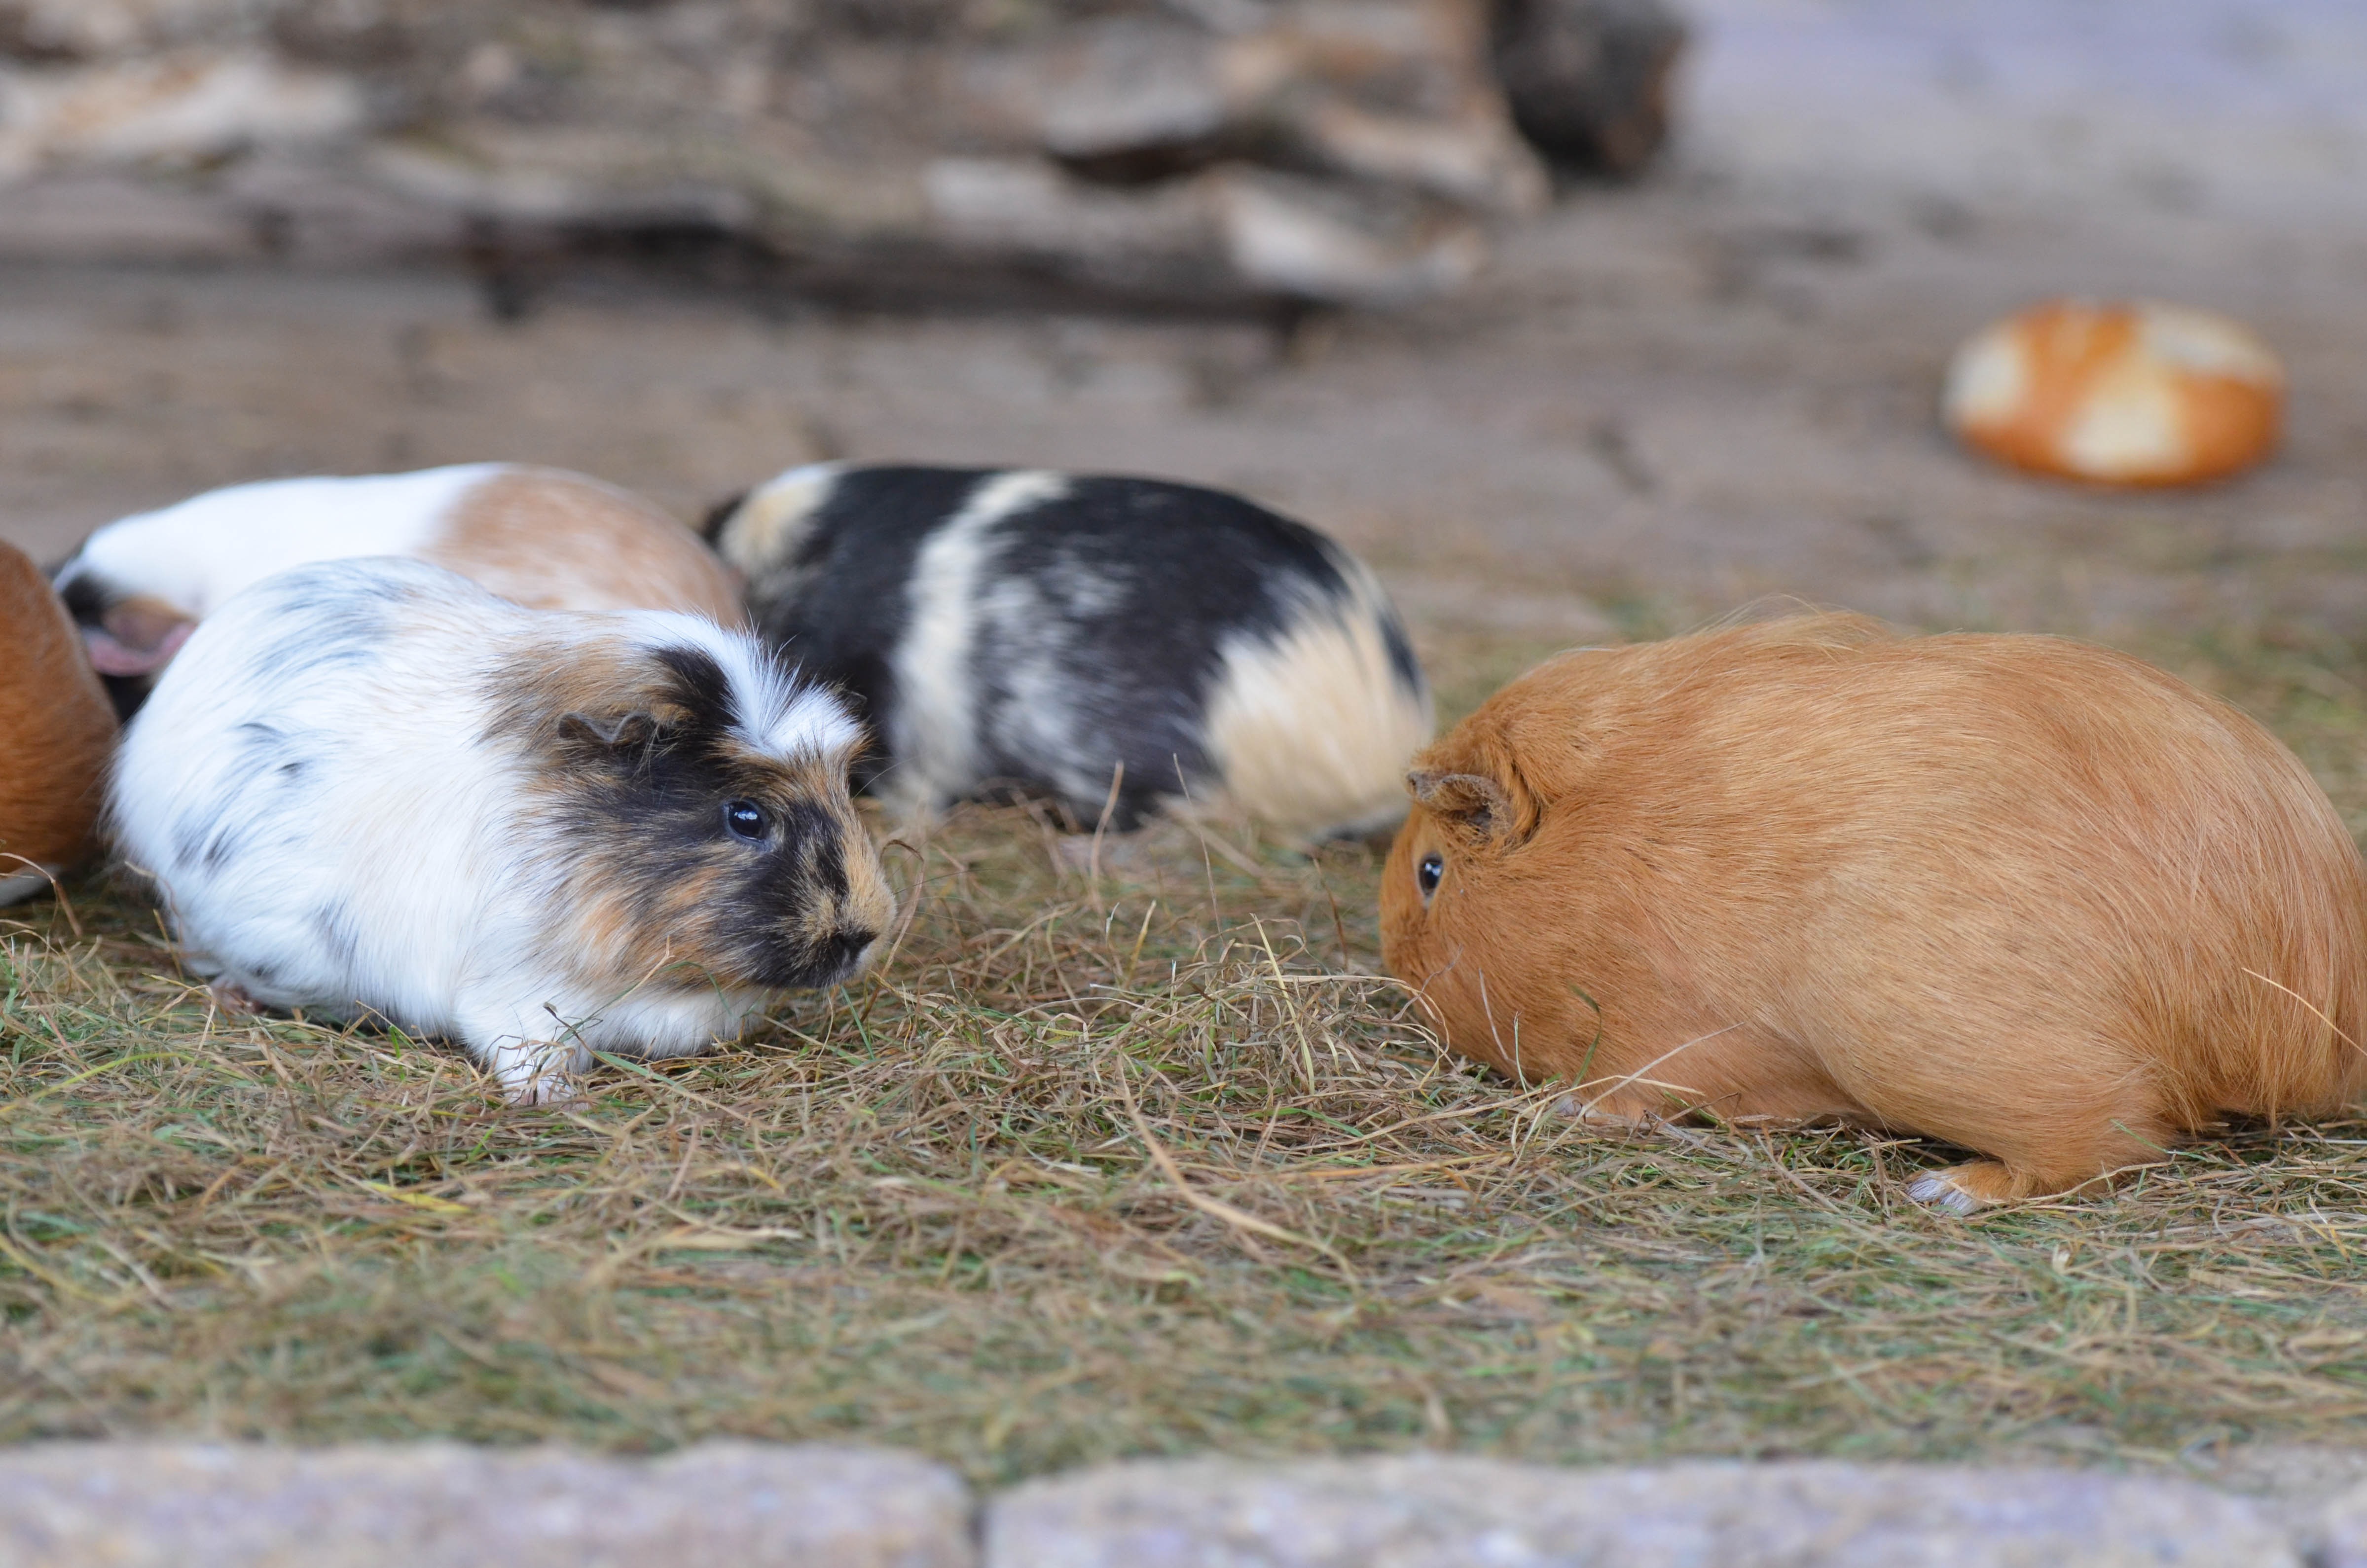
sweet, animal, cute, zoo, small, mammal, eat, rodent, fauna, rabbit, guinea pig, vertebrate, domestic rabbit, external attitude